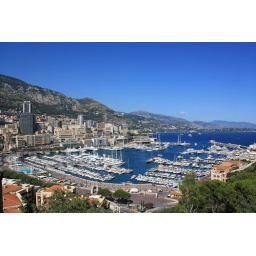
Landscape shot of Monaco harbour in the August sunshine from the hill where the old castle is situated.